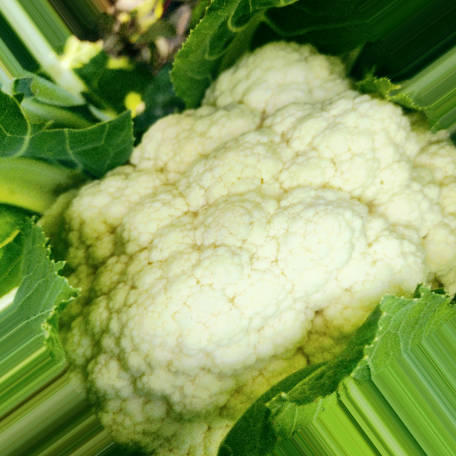
Label: Disease Free